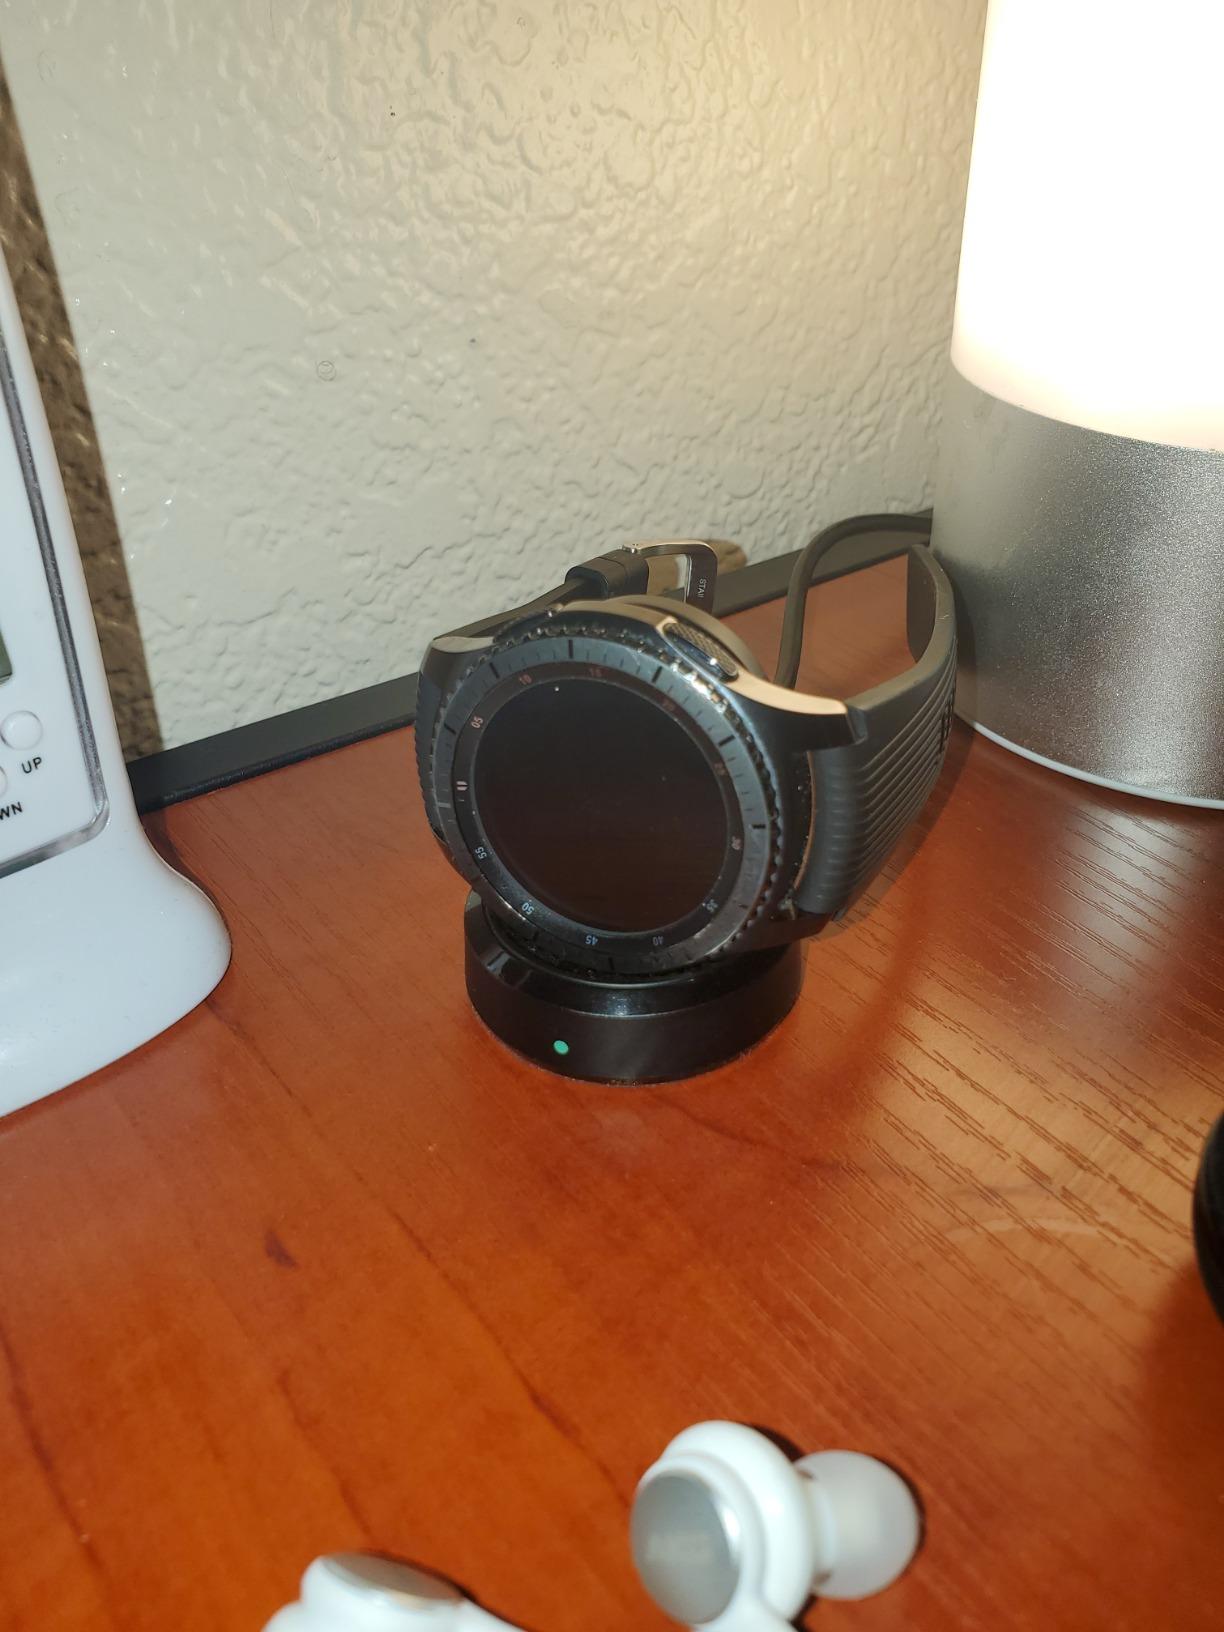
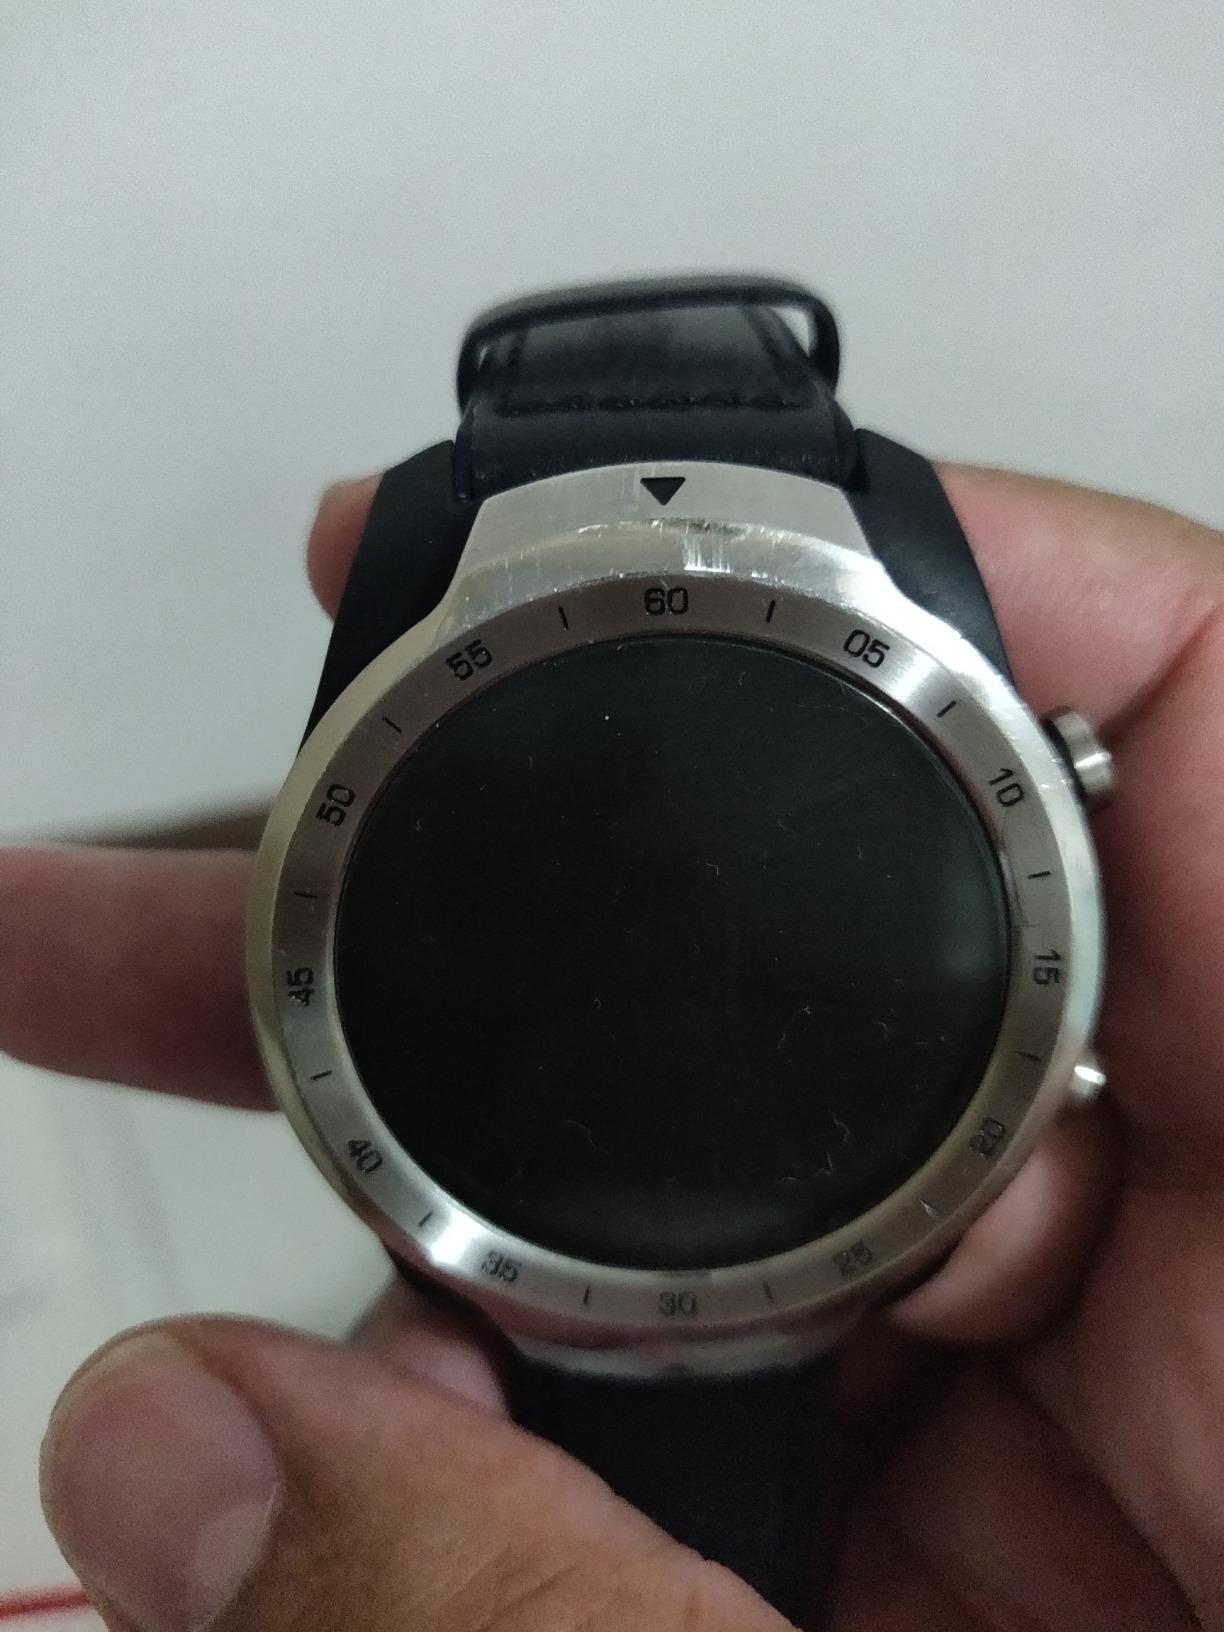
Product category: smartwatch
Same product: no